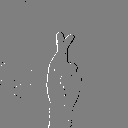
ASL letter: r